Smoking in Costa Rica

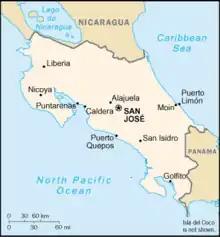
Map of Costa Rica

According to the Global Adult Tobacco Survey (GATS) conducted in 2015, 8.9% of Costa Ricans smoked tobacco. The percentage of people exposed to secondhand smoke indoors at the workplace was 6.3%, while 4.9% were exposed in their own home.